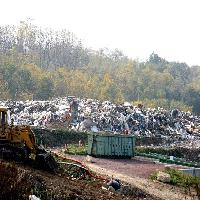
Weather: cloudy or overcast